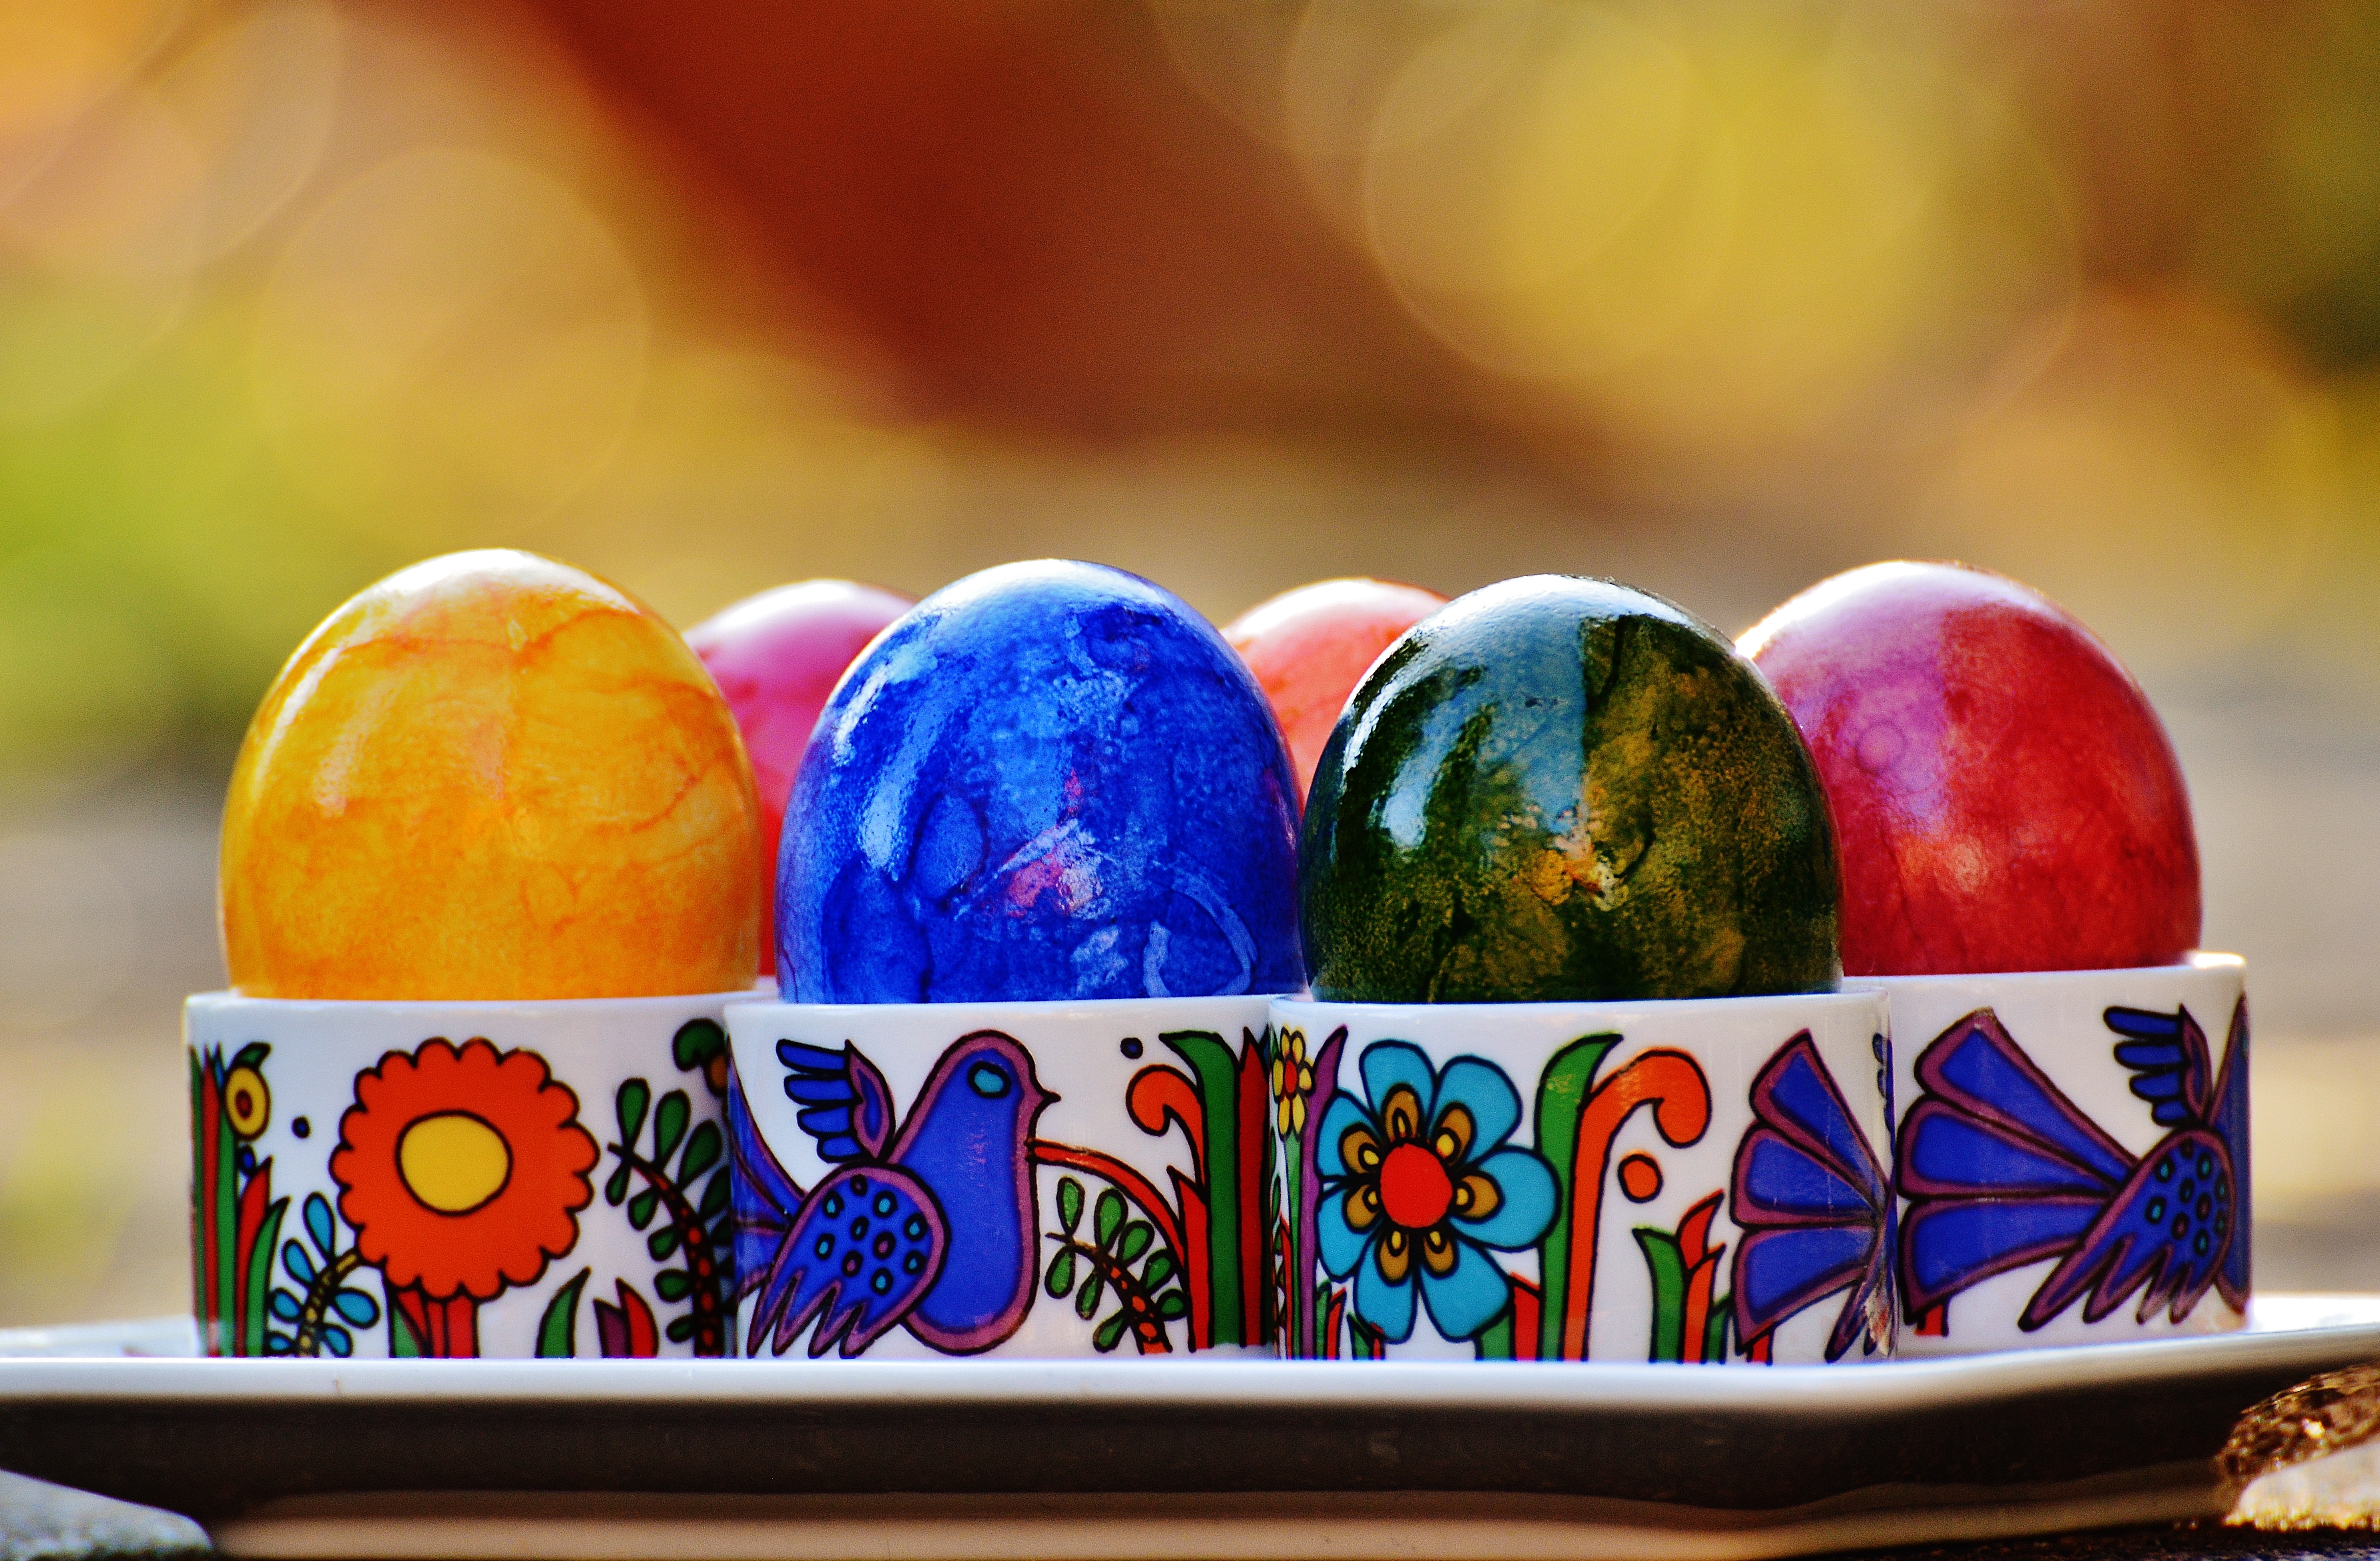
food, produce, color, colorful, egg, painting, art, easter, colored, easter eggs, easter egg, happy easter